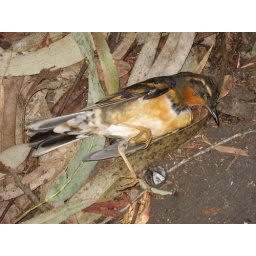
Colorful bird on the road in the Presidio